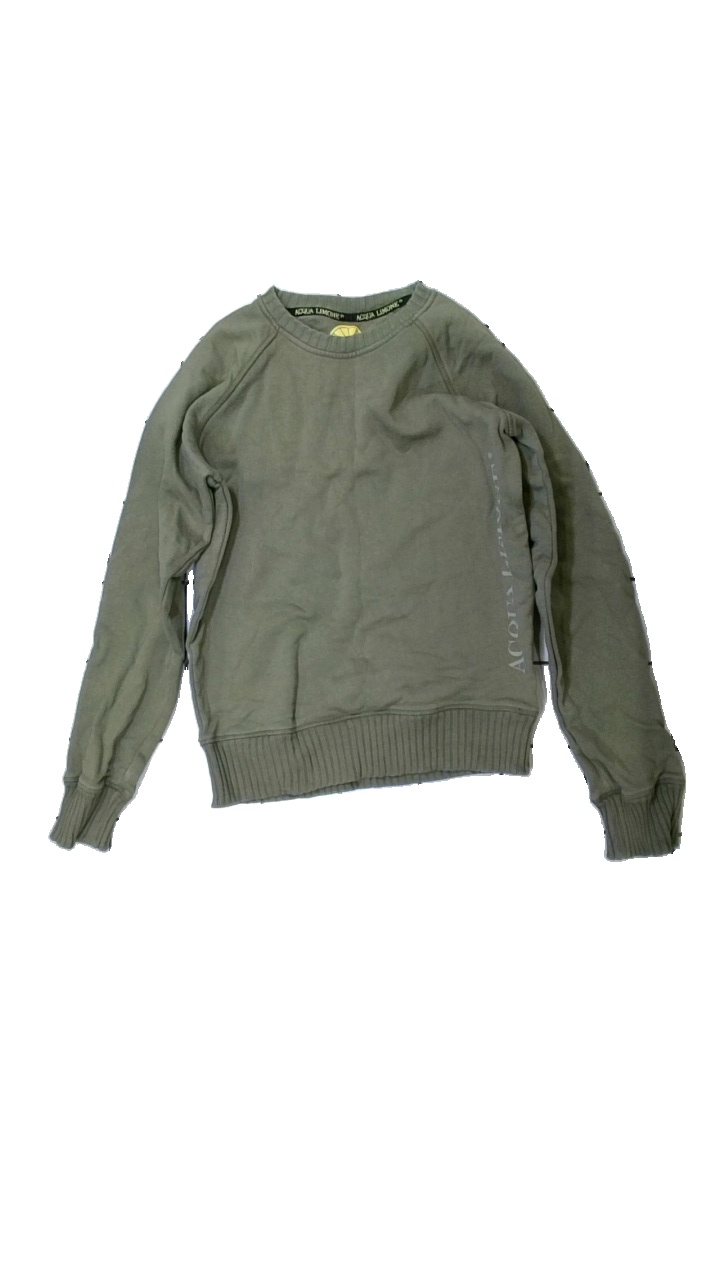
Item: Sweater (Unisex)
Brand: Acqua Limone
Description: Green sweatshirt with logo print
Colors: Green, Yellow
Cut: C-collar, Regular
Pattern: Logo print
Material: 100% Cotton
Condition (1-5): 3
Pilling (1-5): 5
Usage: Reuse
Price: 150-250